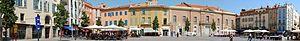
Perpignan (Pyrénées-Orientales, France)
Cet article détaille les différents quartiers de la ville de Perpignan, en région Occitanie, dans le département des Pyrénées-Orientales.